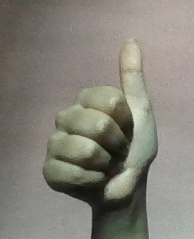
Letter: aleff